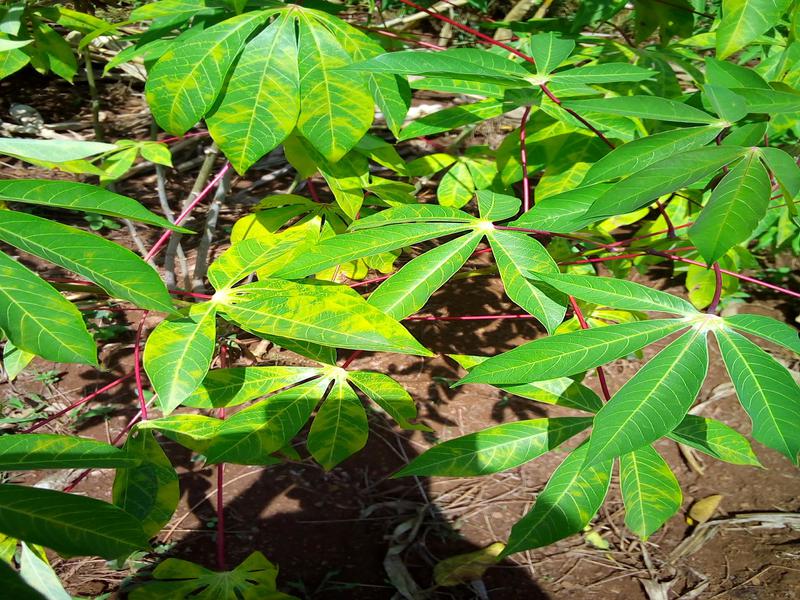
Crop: cassava
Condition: brown_streak_disease